Danny Elfman

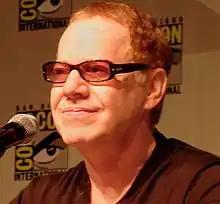
Elfman in 2010

For his film scores, Elfman draws musical inspiration almost exclusively from viewing a cut of the film, and occasionally from visits to the set while the film is in production (he wrote and orchestrated his theme for "Batman" on an airplane to Los Angeles after visiting the set in London). While he prefers not to work from script, story or concept, exceptions include "The Nightmare Before Christmas", for which ten songs needed to be written in advance of filmmaking, and "Dumbo", for which he composed the main theme before filming began.